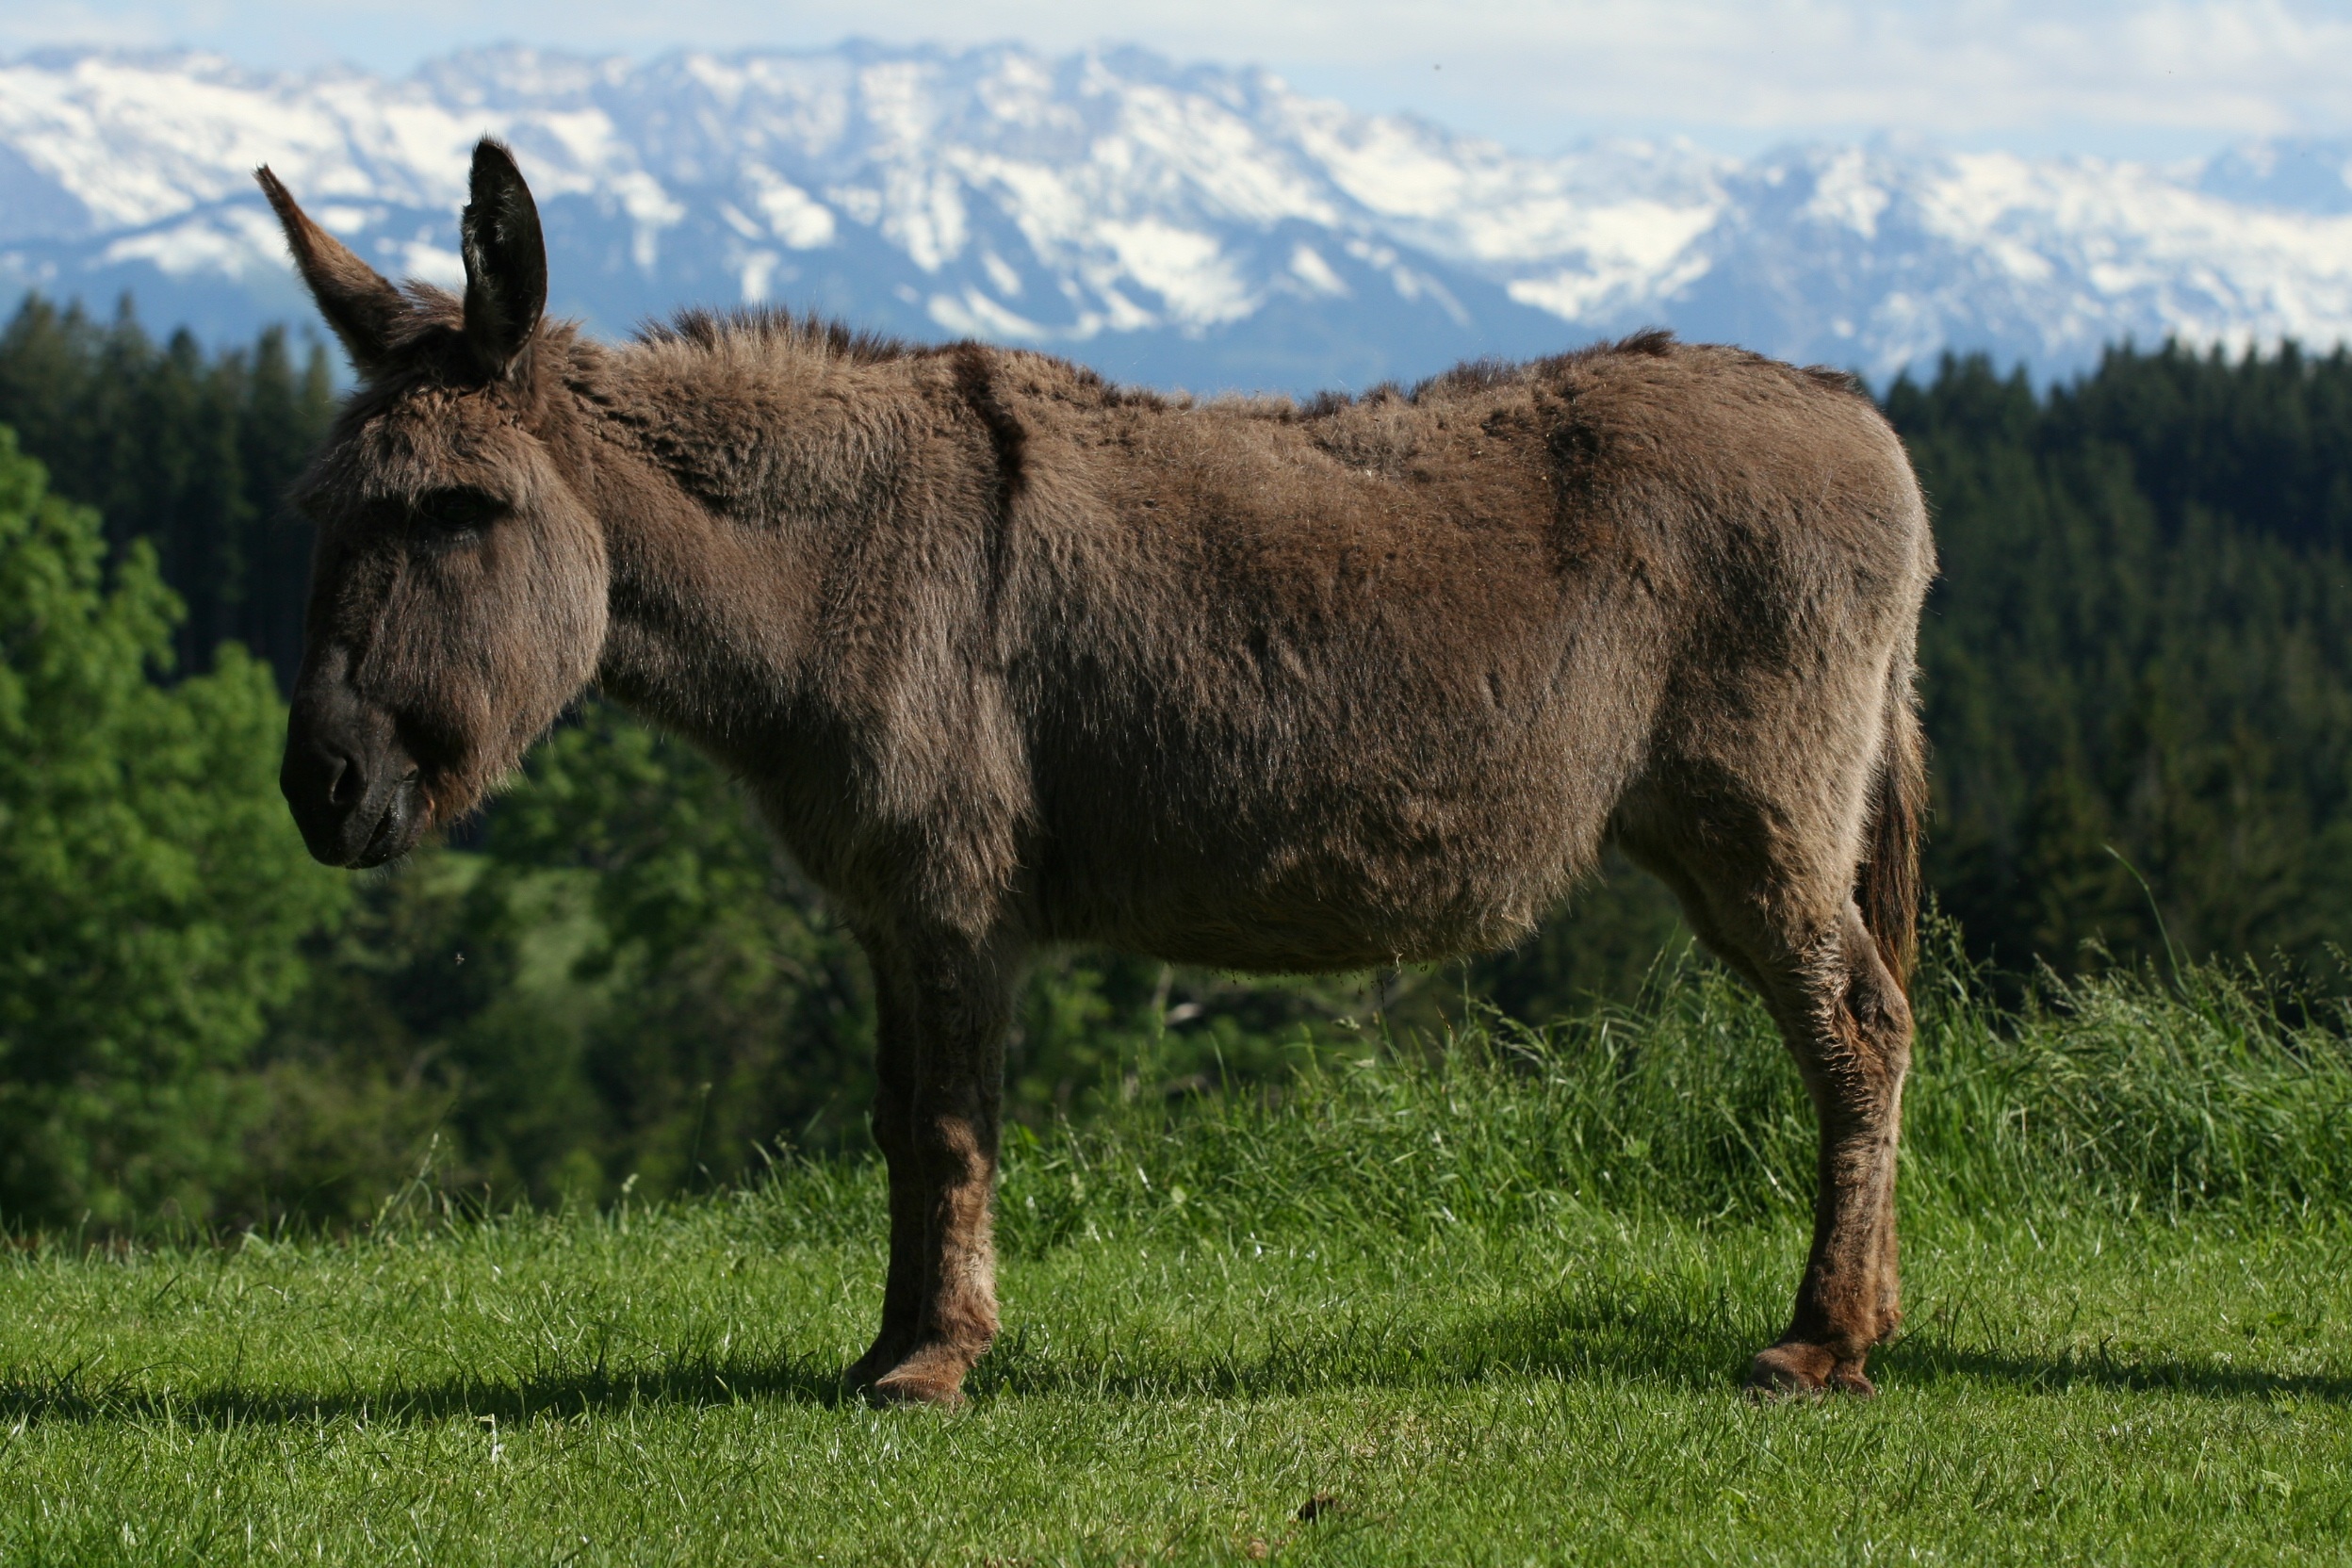
nature, grass, field, meadow, animal, panorama, wildlife, herd, pasture, grazing, mammal, alpine, fauna, donkey, mountain landscape, mountains, grassland, vertebrate, mare, rural area, immenstadt, alpine panorama, allg u, pack animal, allg u alps, cattle like mammal, horse like mammal, mustang horse